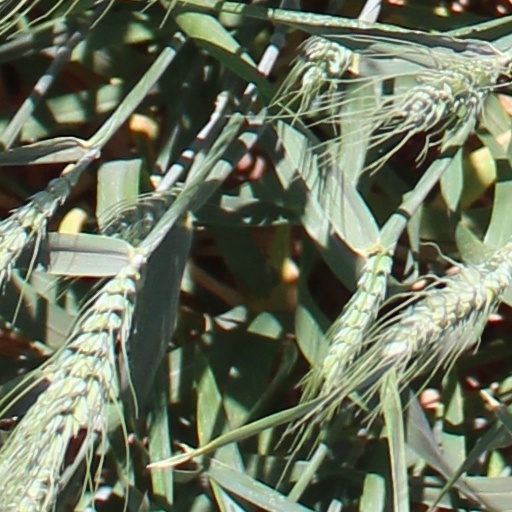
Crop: wheat